Answer in natural language. Considering the relative positions, where is brown top white leg dining table with respect to brown color square box? Choose between the following options: above or below
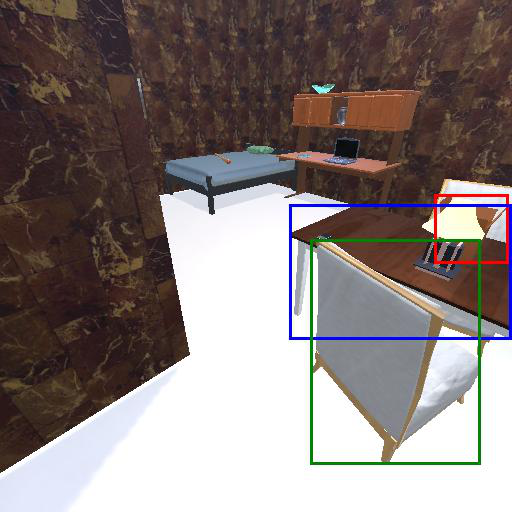
<answer>above</answer>